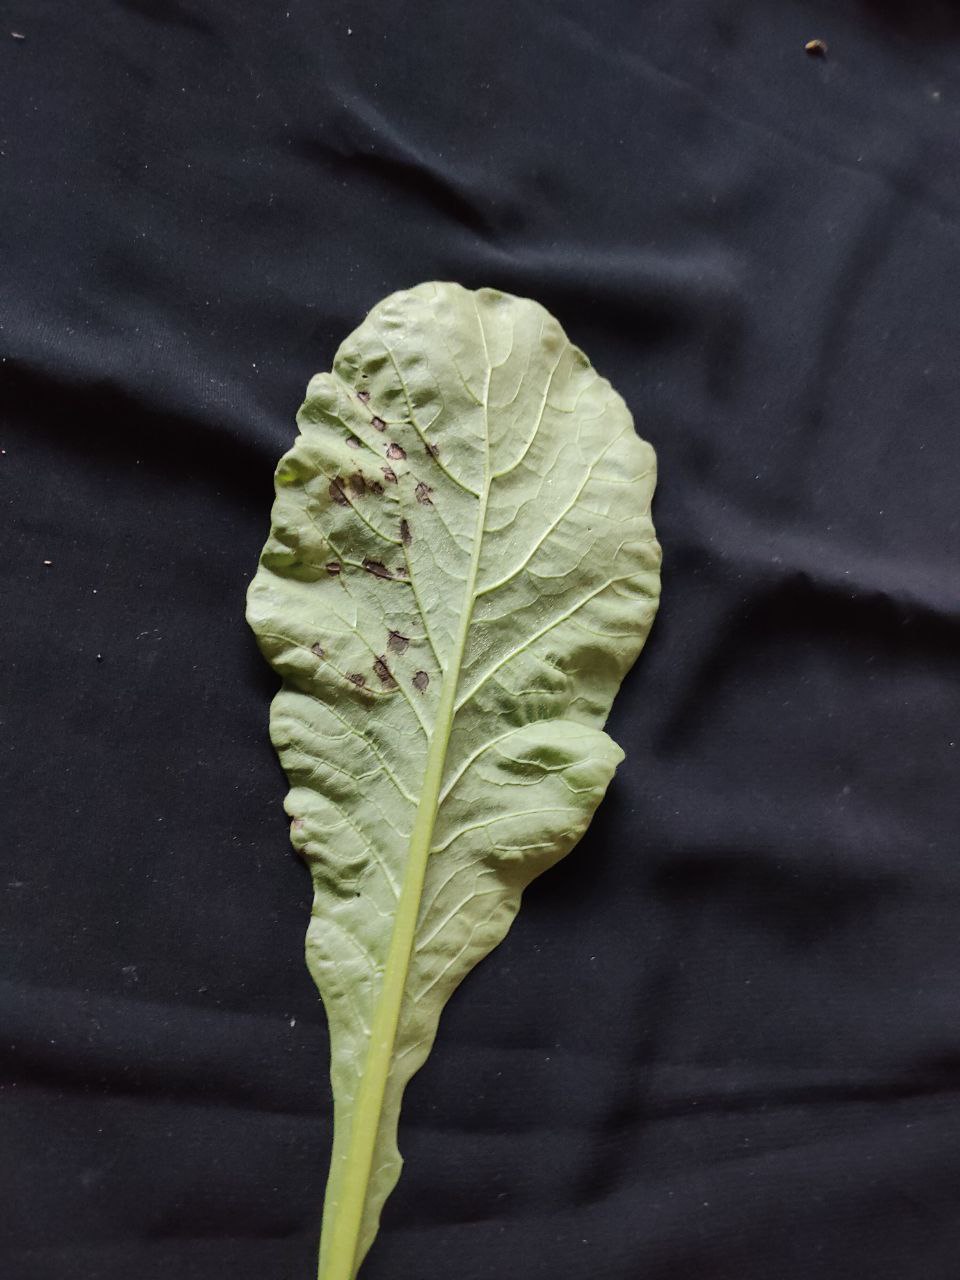
Label: Black leaf spot